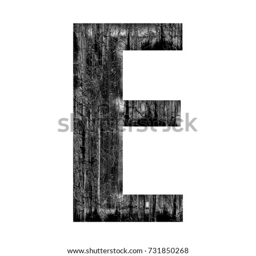
weathered silver metal uppercase or capital letter e in a 3d illustration with a dark gray metallic chrome color aged old worn and cracked bold font isolated on a white background with clipping path .